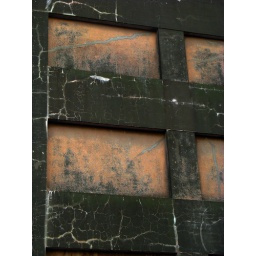
A br. A brown building near Osanabashi Pier in Yokohama.